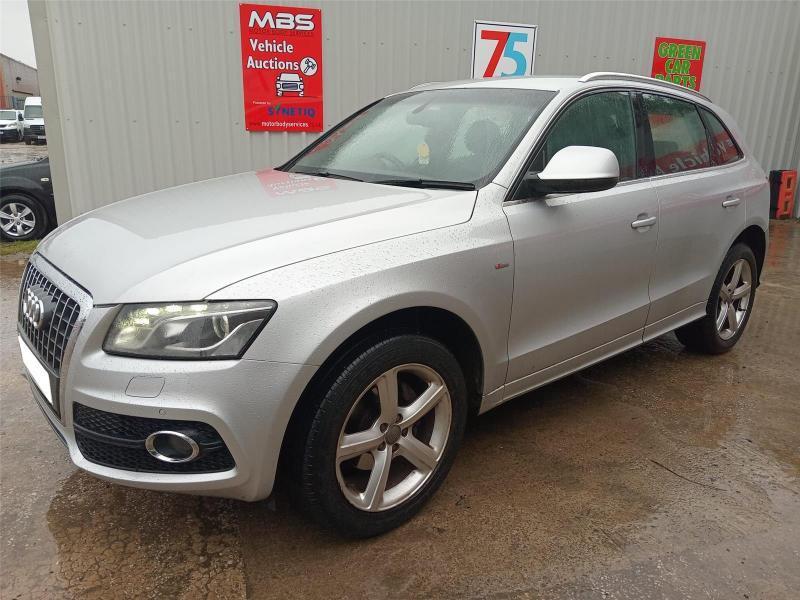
Aucun dommage détecté.
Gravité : aucun